Marius Prekevičius

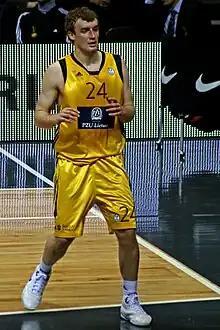

Marius Prekevičius (born 22 May 1984 in Gargždai, Klaipėda County) is a Lithuanian former professional basketball. He was a member of the national team at the 2008 Summer Olympics.